Joint valley landscape

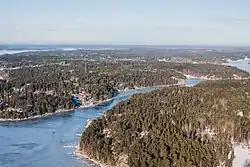
Joint valley terrain seen in wintertime Stockholm archipelago.

Joint valley landscape or fissure valley terrain is a type of relief common in Fennoscandia. The landscape originates from the erosion of joints in the bedrock which leaves out small plateaus or ridges in between. When the block summits in joint valley landscape are of different height it may indicate the past movement of a vertical geological fault.